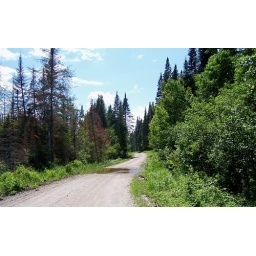
From the recent abundance of rain, there were spots in the road where the water corssed the road.